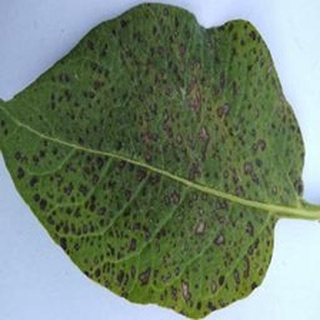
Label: potato_early_blight